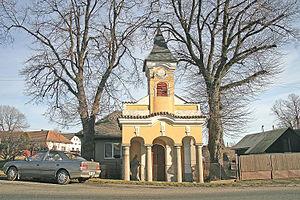
Kámen est une commune du district de Havlíčkův Brod, dans la région de Vysočina, en République tchèque. Sa population s'élevait à 383 habitants en 2019.